Pablo Couñago

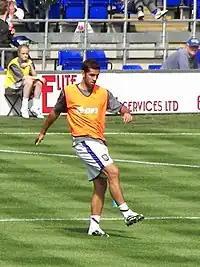
Couñago with Ipswich Town in 2007

Pablo González Couñago (born 9 August 1979) is a Spanish former professional footballer who played as a striker.